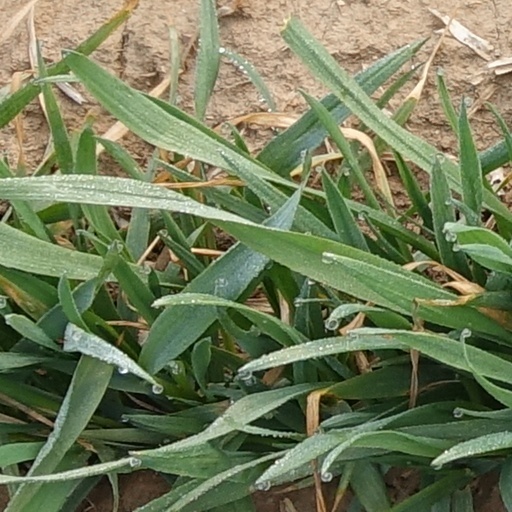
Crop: wheat